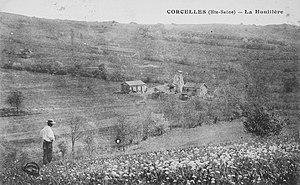
Infrastructures de surface du puits D de Corcelles (Saulnot) en Haute-Saône.
Corcelles est une ancienne commune française située dans le département de la Haute-Saône, en région Bourgogne-Franche-Comté. Elle est une commune associée à Saulnot depuis 1972. Le village est essentiellement connu pour son ancienne exploitation houillère et pour son viaduc où passe la LGV Rhin-Rhône.